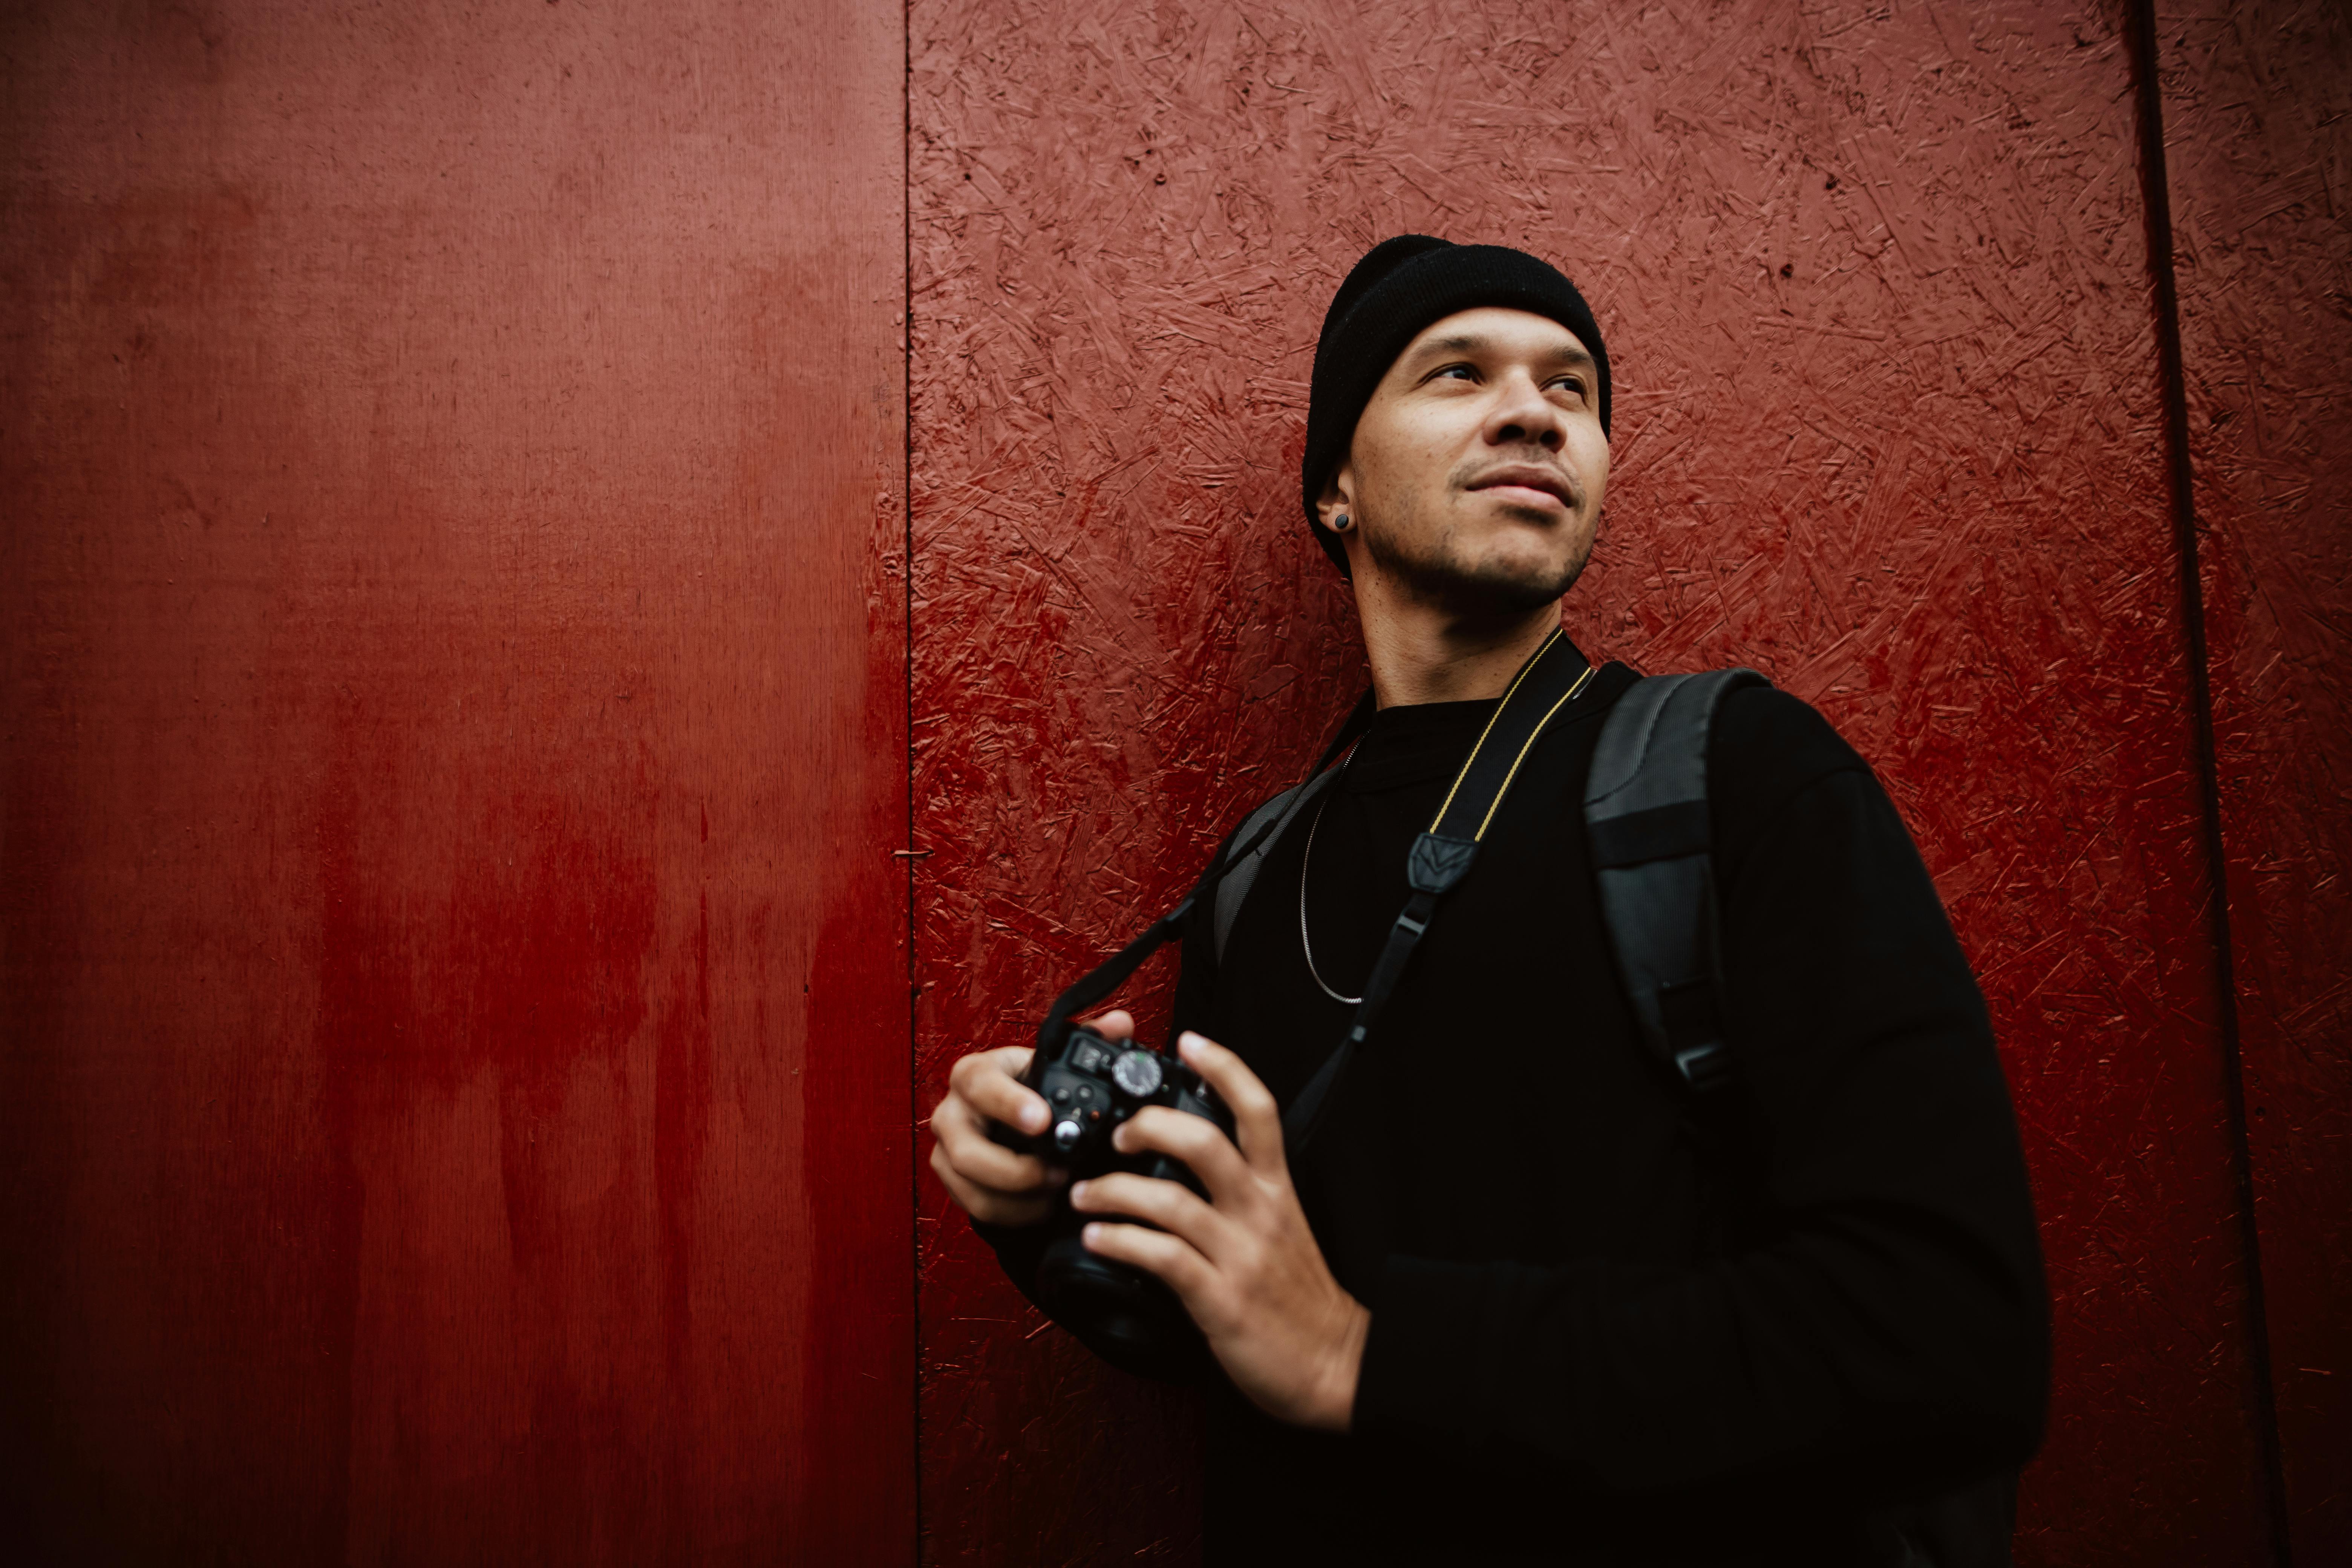
Gender: men